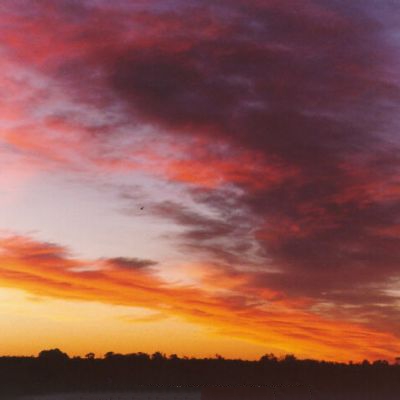
Cloud type: Altostratus (As)